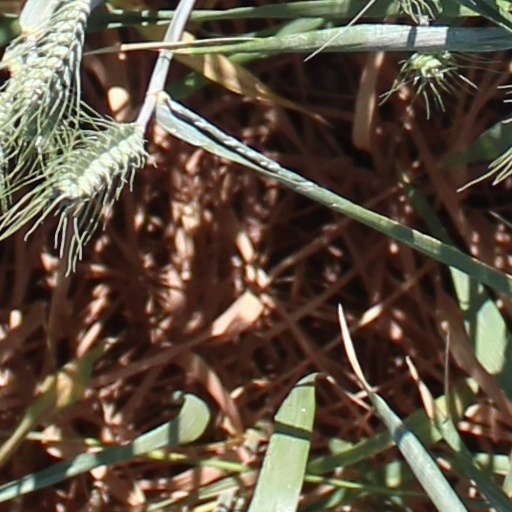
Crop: wheat